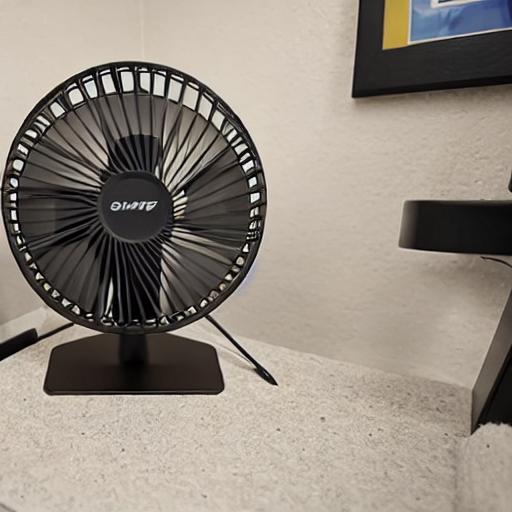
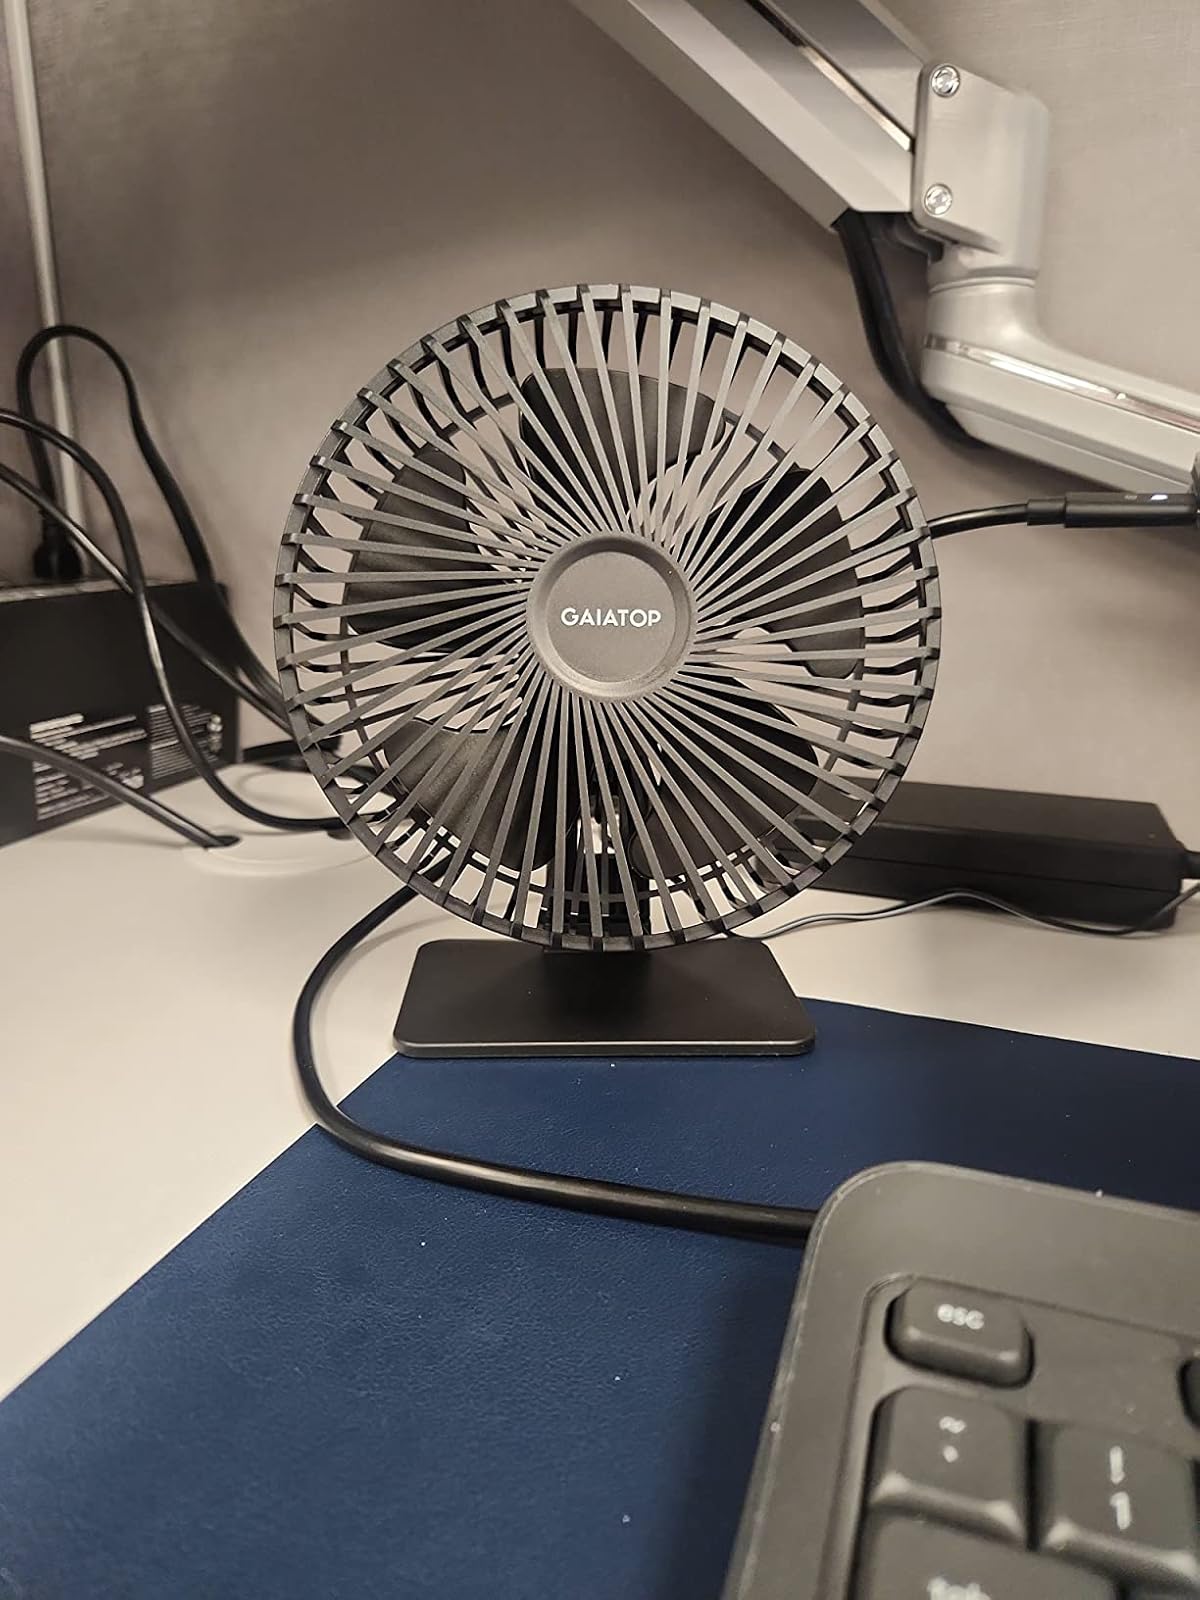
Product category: fan
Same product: no